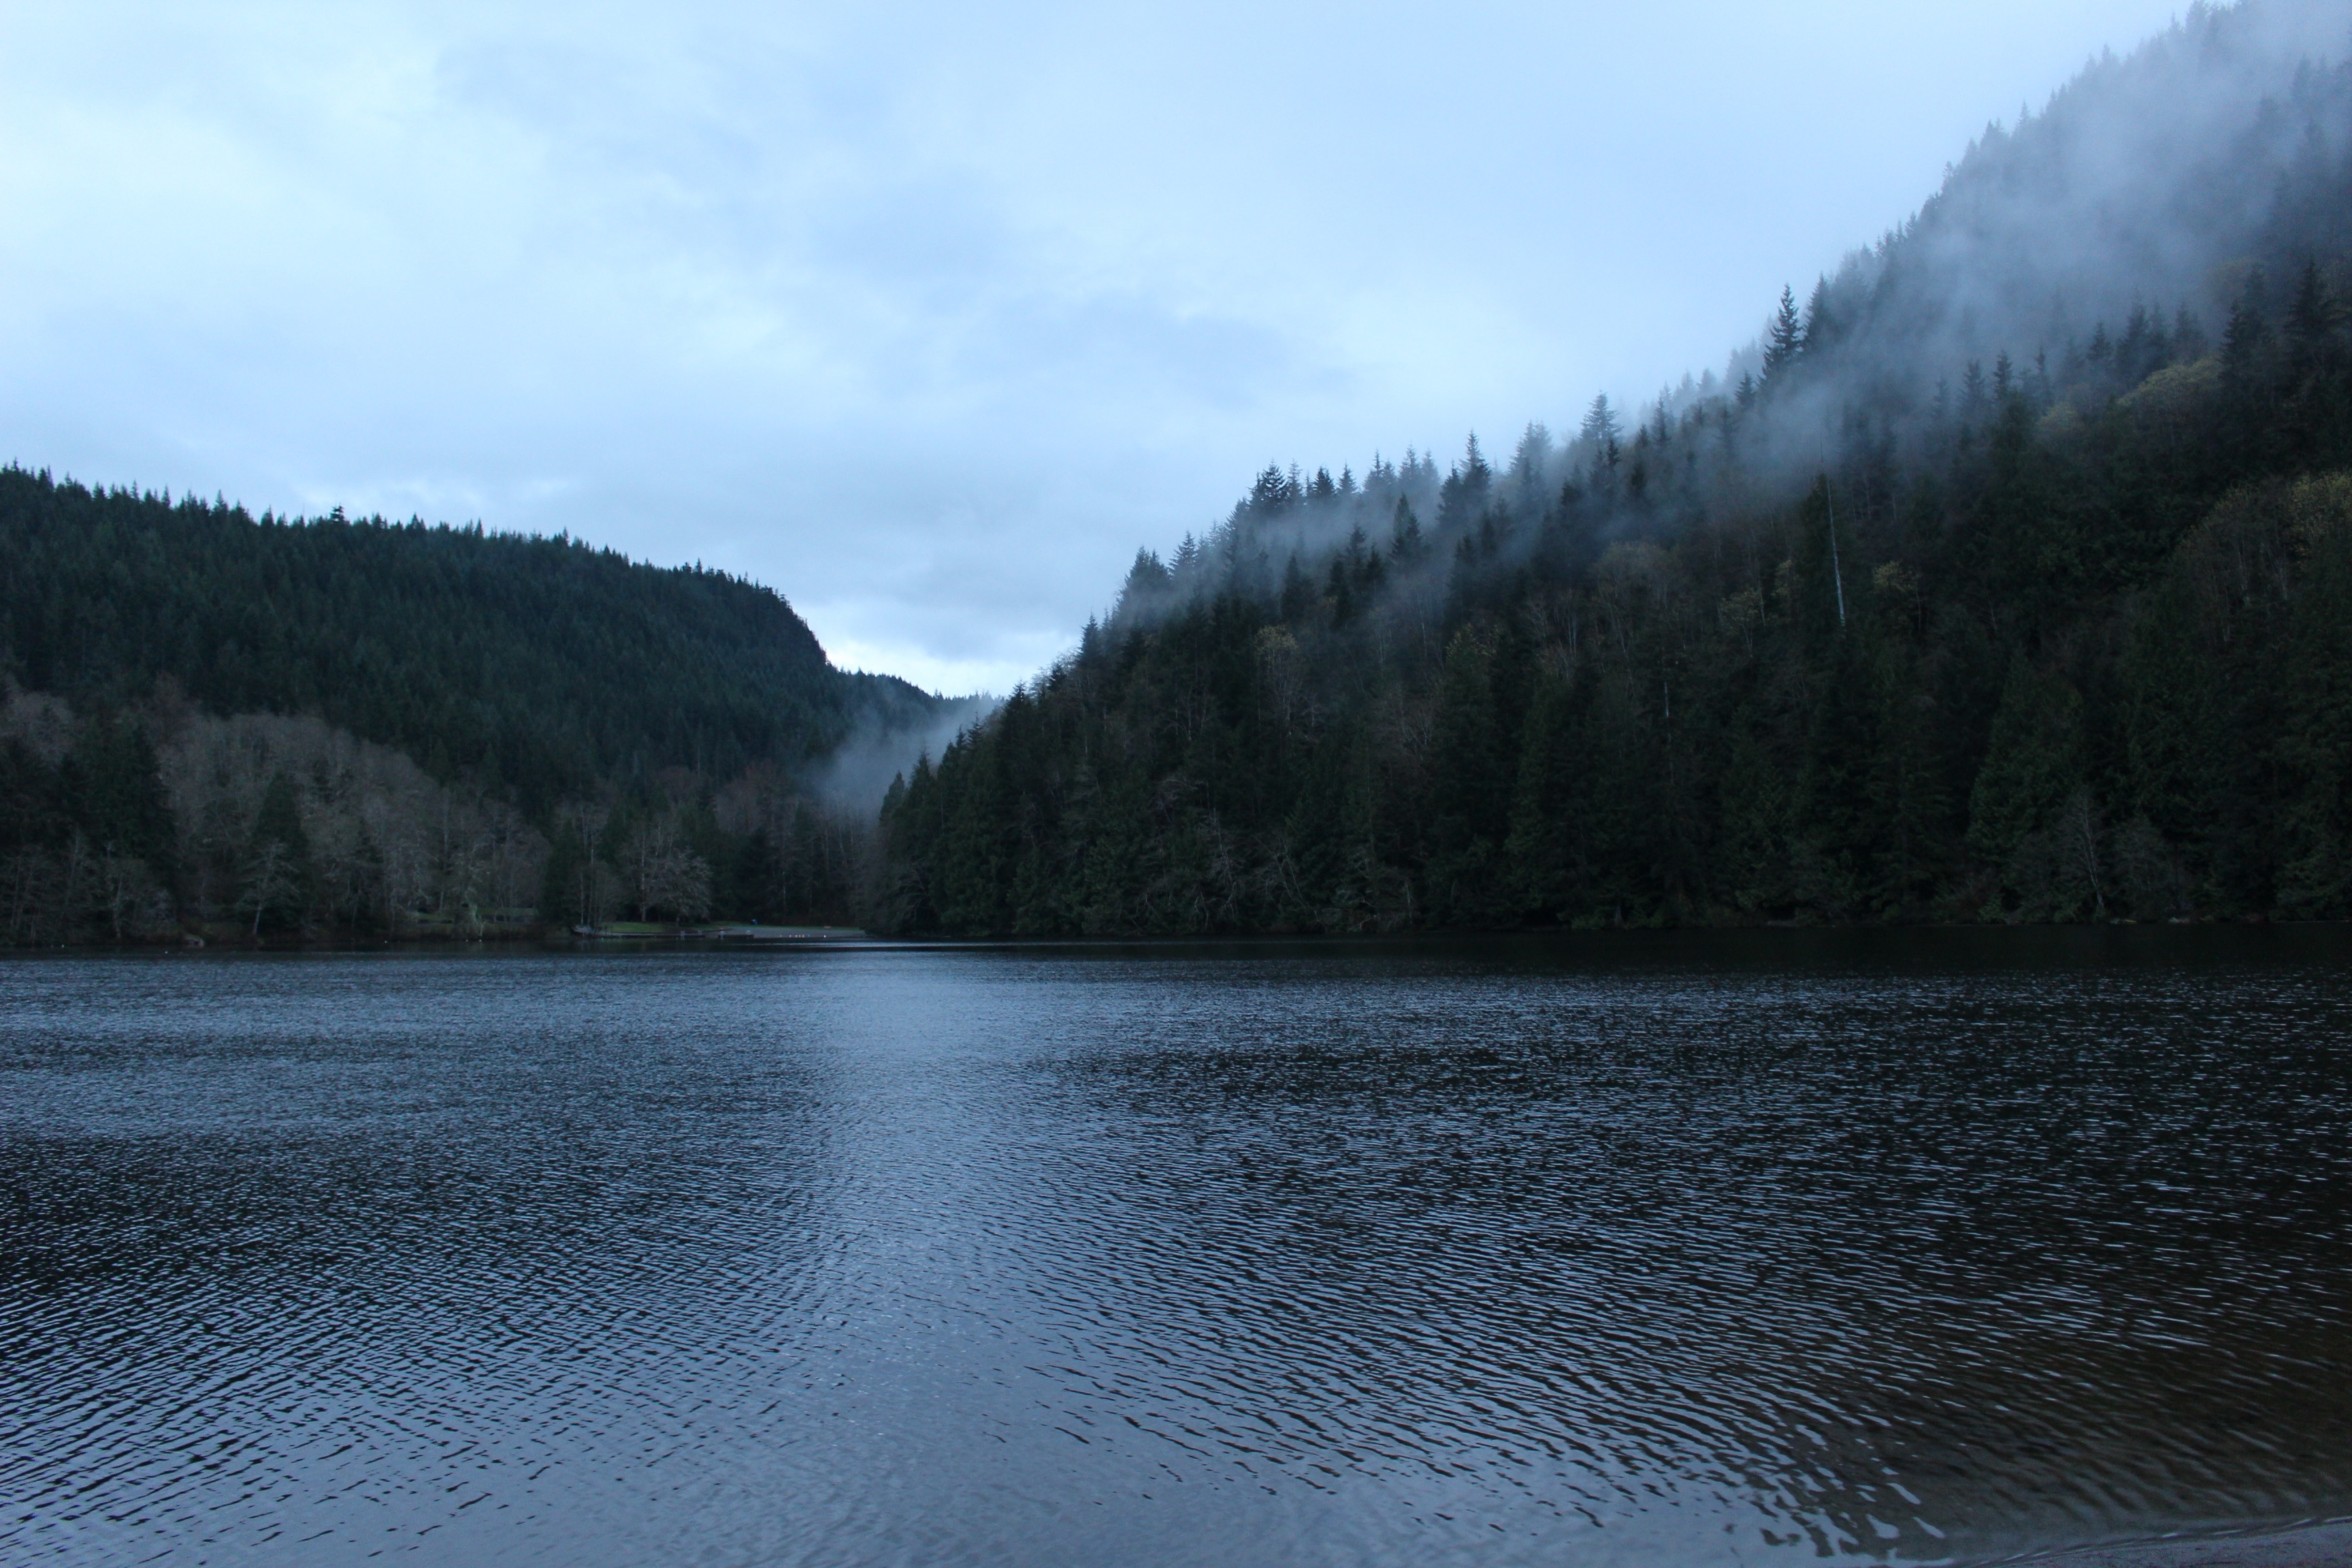
landscape, water, nature, forest, wilderness, mountain, cloud, fog, mist, shore, lake, river, mountain range, ripple, reflection, scenic, fjord, reservoir, lakeside, body of water, surface, clouds, mountains, loch, atmospheric phenomenon, mountainous landforms